2018–2021 Southern African drought

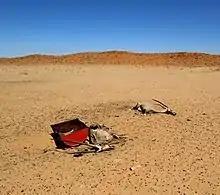
Dead oryx in Namibia.

In spring 2018, an El Niño event disrupted Southern Africa's annual rainfall. The first effect of this disruption was a delayed sowing date, which was pushed back from late October to early November. In November, a report by the United Nations Office for the Coordination of Humanitarian Affairs (OCHA) reported an 80 percent likelihood of the El Niño event continuing until December; it also noted that 9.6 million people in Southern Africa were severely food-insecure as of the start of the 2019 lean season.